Netherlands Marine Corps

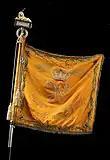
The colours of the pictured in 2015.

The Netherlands Marine Corps was granted a colour (Dutch: ) by Queen Wilhelmina on 16 September 1929 and was renewed in 1988. The colour forms the embodiment of the history and character of the Corps. In contrast to the functional use of colours in the past, during which they served as landmarks on the battlefield, the contemporary role has been greatly reduced. Nonetheless, the colour continues to play an important role during various military ceremonies. For example, soldiers swear the oath of enlistment while holding the colour. Moreover, the colour constitutes an important connection between the Corps and the Royal House of the Netherlands. Only the sovereign can grant a military unit a colour or standard, therefore the royal cypher of the monarch that granted the regiment its (original) colour is displayed. In addition, the colour is inscribed with (historical) battle honours. By prominently displaying them, the aim is to add to the "esprit de corps", uphold the collective memory and serve as inspiration for future actions.